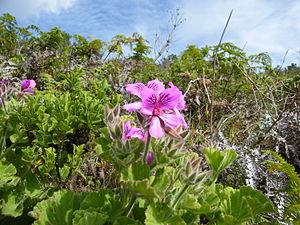
Le Pelargonium cucullatum, ou pélargonium à feuilles en entonnoir est arbrisseau de la famille des Geraniaceae, croissant en Afrique du Sud.
Les pélargoniums désignent dans la langue commune, les espèces du genre botanique Pelargonium de la famille des Geraniaceae. Les espèces sauvages sont des plantes herbacées, des arbrisseaux, ou des plantes à tubercules, aux feuilles alternes et aux fleurs groupées en pseudo-ombelles, majoritairement originaires d'Afrique australe.